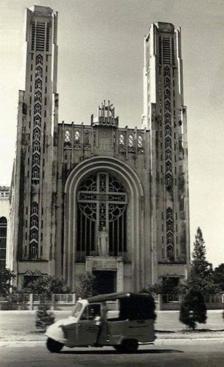
Building: Roman Catholic Cathedral of Phnom Penh
Country: Cambodia
Year built: 1927
Church in Phnom Penh, Cambodia Cathedral of Christ the King Cathedral of Phnom Penh Cathedral of Christ the King 11°34′31″N 104°55′01″E / 11.5752°N 104.917°E / 11.5752; 104.917 Location Monivong Boulevard , Phnom Penh Country Cambodia Denomination Roman Catholic History Status Cathedral Architecture Functional status Destroyed Architect(s) Louis Chauchon Maurice Masson Henri Chatel Style French Gothic Completed 1927 Demolished April 1975 Administration Diocese Apostolic Vicariate of Phnom Penh Christ the King Cathedral , also known as the Cathedral of Phnom Penh ( Khmer : រាជធានីភ្នំពេញវិហារ ; French : Cathédrale de Phnom Penh ), was a 19th-century French Gothic revival church that served as the cathedral of the Apostolic Vicariate of Phnom Penh . It was located in the Russei Keo District of the city on Monivong Boulevard . The construction of the cathedral began in the 19th century and was overseen by the French colonial government in Cambodia .  The architectural style has been described as resembling Reims Cathedral . Shortly after the Khmer Rouge captured Phnom Penh at the end of the Cambodian Civil War , the cathedral was destroyed. History In 1863, Cambodia became a protectorate of France within its colonial empire .  Construction of the cathedral most likely started after this time. It was built near the riverfront of the Mekong and was situated at the heart of Phnom Penh on the Monivong Boulevard in the Russei Keo District , a few blocks away from Wat Phnom .  A Bishop's Palace and a church library were built adjacent to the cathedral, which was hailed as an "architectural legacy of the French" by The New York Times . The grounds of the cathedral was the site of the Russei Keo refugee camp from May 1970 onwards.  It harboured 10,000 refugees from North Vietnam who were displaced by the Vietnam War . In October 1972, intense fighting between the Khmer Republic and the Khmer Rouge during the Cambodian Civil War commenced outside of the capital city.  One incident resulted in two Khmer Rouge rockets landing behind the cathedral.  However, nothing serious arose from the incident. Another similar rocket attack occurred in January 1974.  This time, the rectory of the cathedral was damaged. The Khmer Rouge eventually won the civil war and entered Phnom Penh on April 17, 1975. The new atheistic regime declared the country would go back to "Year Zero" and destroyed anything capitalistic, religious or evoking the colonial past. To the Khmer Rouge, the cathedral epitomized all three characteristics and, as a result, it was the first building in the capital city to be destroyed under their new government. The new regime was so steadfast in attempting to eliminate all forms of religion that it tore the cathedral down stone by stone. All that remained was barren wasteland that did not contain a single trace of the church's existence. In addition to the destruction of the church, the neighbouring Catholic cemetery was converted into a banana plantation and books from the library were burned outside on the church lawn. Dismantled stones from the cathedral were used to reinforce dams for paddy farming. The cathedral was one of all the seventy-three Catholic churches around the country to be obliterated in 1975, the first year of Khmer Rouge rule of Cambodia . Despite its complete destruction, the empty land where the cathedral once stood became the location of a multi-faith Christmas celebration in 1979, the year the Khmer Rouge's regime was overthrown . The Ministry of Posts and Telecommunications now stands on the site of the former cathedral. Architecture The cathedral was built in a French Gothic revival style. The exterior walls of the church were ochre and made of red brick . Located outside the cathedral above the entrance was a statue of the Blessed Virgin Mary .  Made of sandstone , the statue was inscribed with the words: "Queen of Justice, Love and Peace." The only existing feature of the cathedral to survive the Khmer Rouge regime is a set of bells that were previously hung in the church's bell towers.  They are now situated on the entrance steps of the National Museum of Cambodia . See also List of cathedrals in Cambodia St Joseph's Church, Phnom Penh Khmer Rouge rule of Cambodia List of churches named after Saint Joseph , this church was dedicated to St Joseph. List of destroyed heritage References